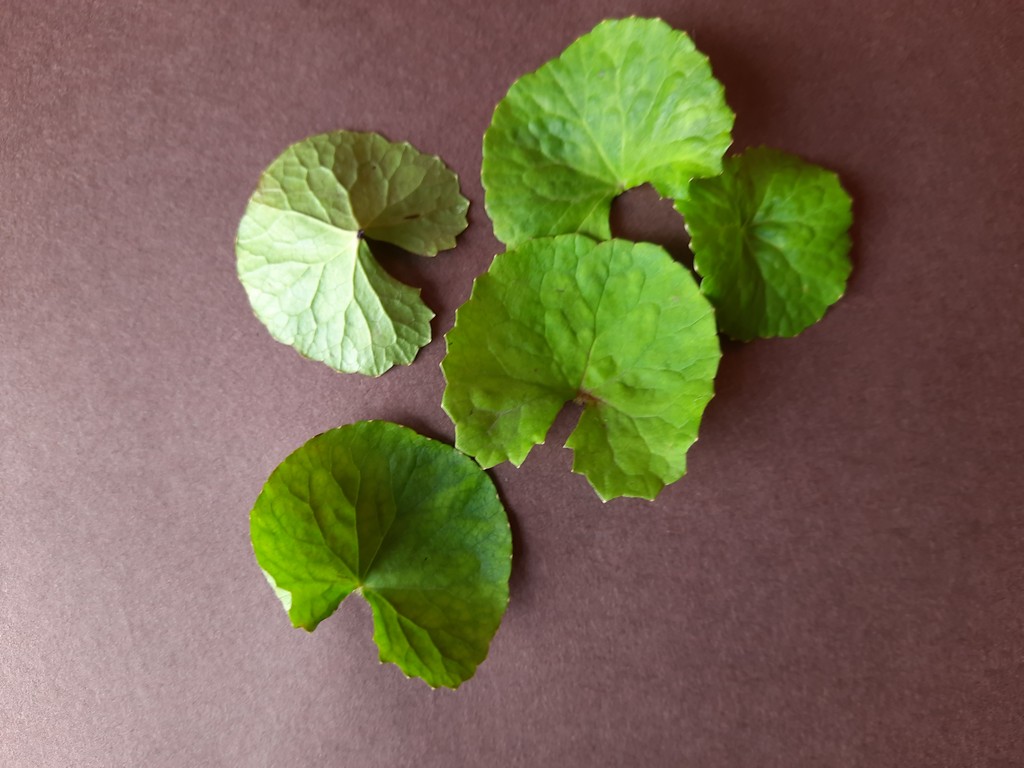
Label: Healthy